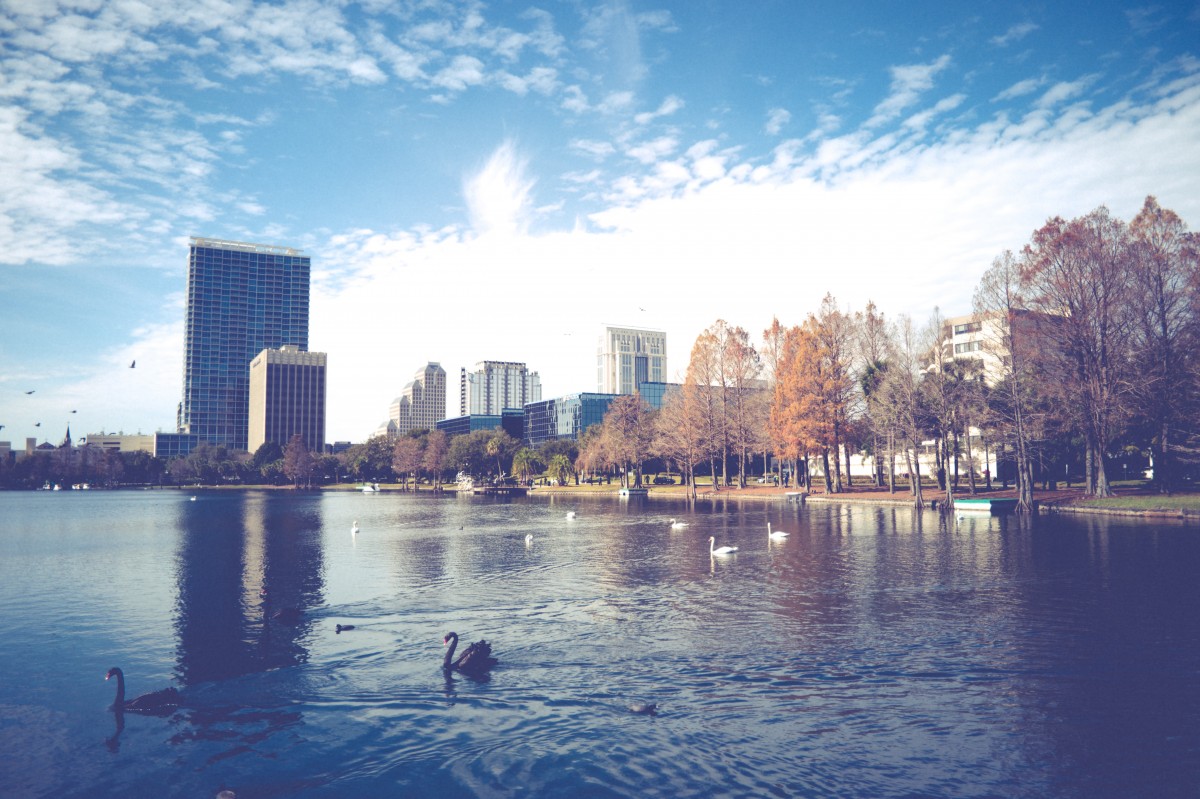
Tags: horizon, sky, sunset, skyline, morning, dawn, city, skyscraper, river, cityscape, panorama, downtown, dusk, evening, reflection, bay, landmark, waterway, geographical feature